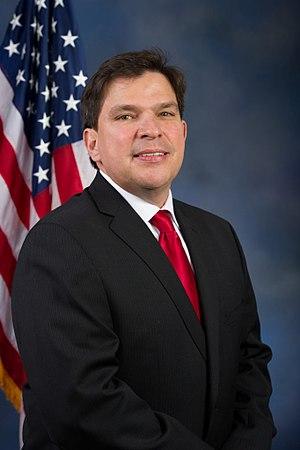
Vicente Gonzalez, né le 4 septembre 1967 à Corpus Christi, est un homme politique américain. Membre du Parti démocrate, il est élu à la Chambre des représentants des États-Unis pour le 15ᵉ district du Texas en 2016.
Le Texas dispose de 36 élus à la chambre des représentants des États-Unis.